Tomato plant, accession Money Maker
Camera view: bottom (45 deg); turntable rotation: 270 degrees
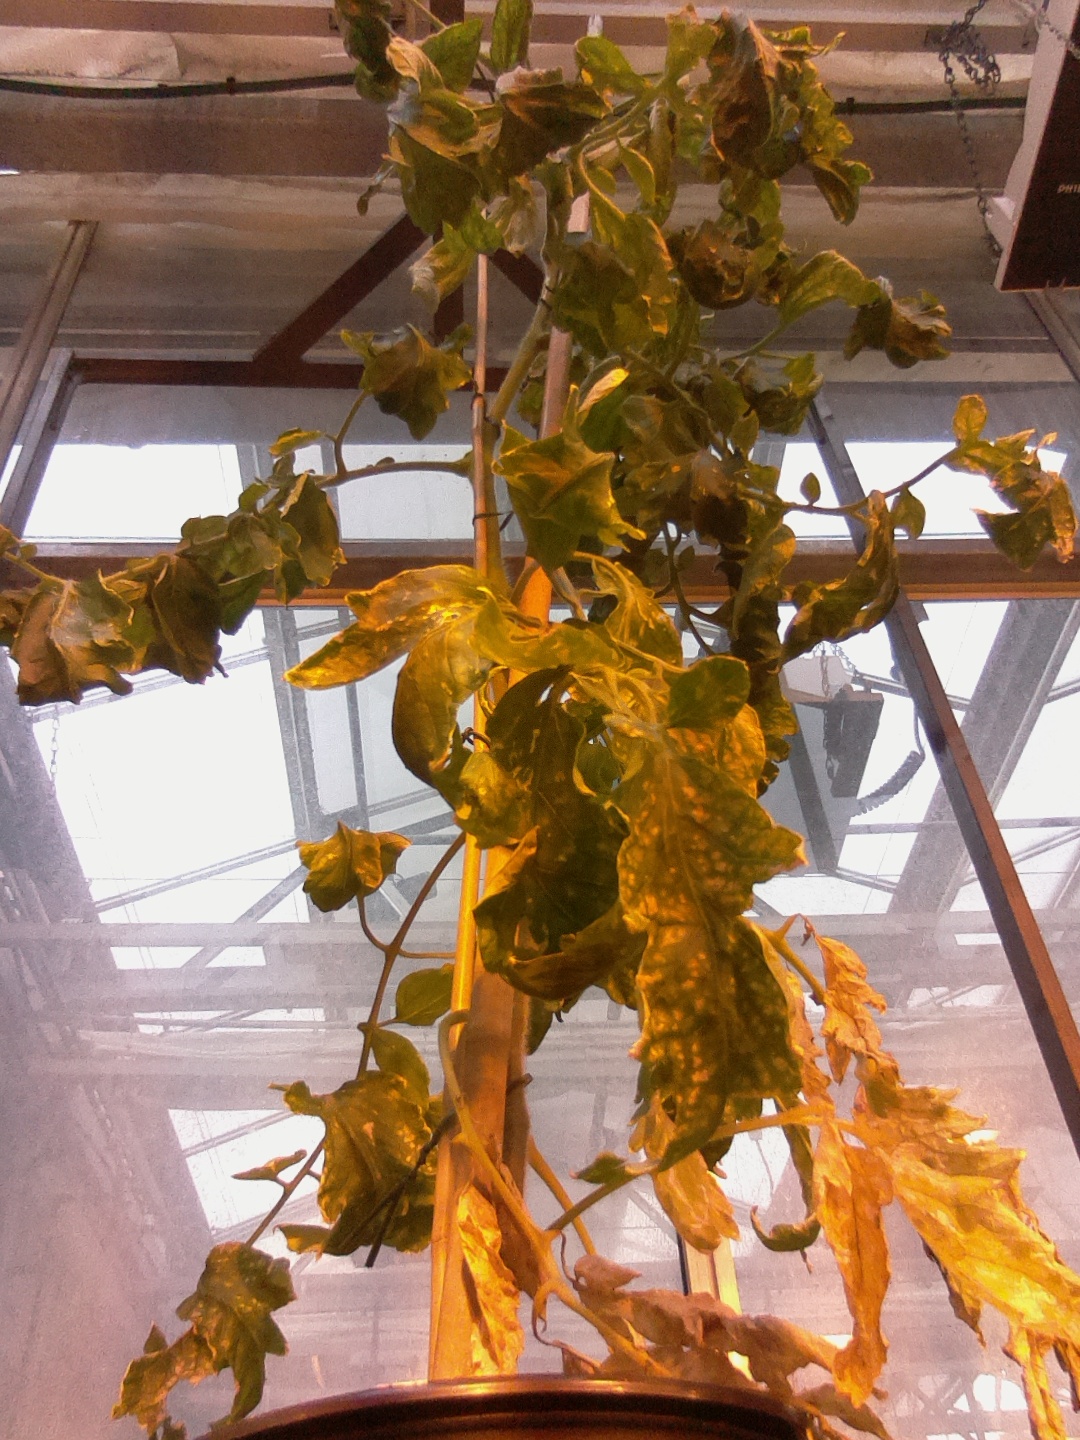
BBCH growth stage 29: 90%-100% Side shoots formed